Nathaniel Curtis House

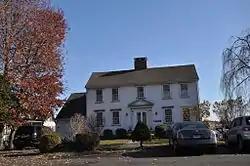

The Nathaniel Curtis House is a Georgian style house at 600 Housatonic Avenue in Stratford, Connecticut. Built about 1735, it is one of the town's few surviving 18th-century buildings. It was moved, by water, on a barge, in 1973, to its present location on the bank of the Housatonic River to rescue it from demolition. The house was listed on the National Register of Historic Places in 1982.